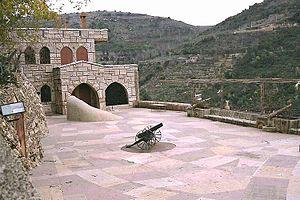
Le Chouf au Liban est une région naturelle au sud-est de Beyrouth. La partie sud de la chaîne du mont Liban se compose de deux cazas suivants qui sont, du nord au sud : le caza d'Aley, et le caza du Chouf.